John Bell Williams Airport

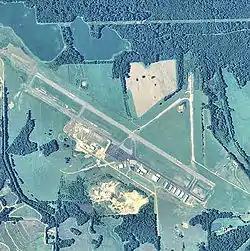
USGS 2006 orthophoto

John Bell Williams Airport is a public use airport in Hinds County, Mississippi, United States. It is located in Bolton, Mississippi, three nautical miles (6 km) northeast of the center of Raymond, Mississippi, The airport is owned by Hinds Community College.